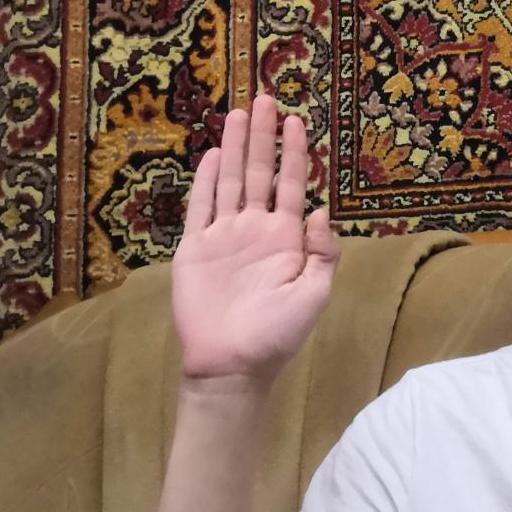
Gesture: stop